Liquefied natural gas industry in Russia

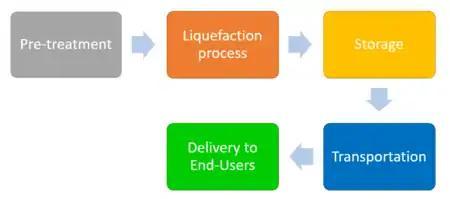
LNG life-cycle.

The leading LNG company in Russia is Novatek who has plans to generate LNG capacity of 70 MTPA by 2030. In December 2022, French company TotalEnergies withdrew from the Novatek board and wrote off their $3.7 billion shareholding in Novatek as a result of sanctions following the 2022 Russian invasion of Ukraine.